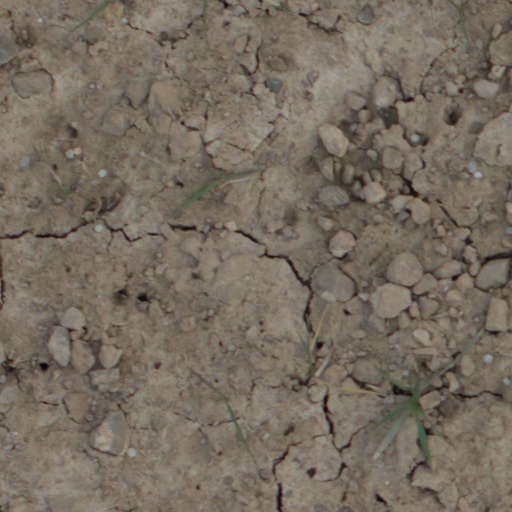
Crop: wheat